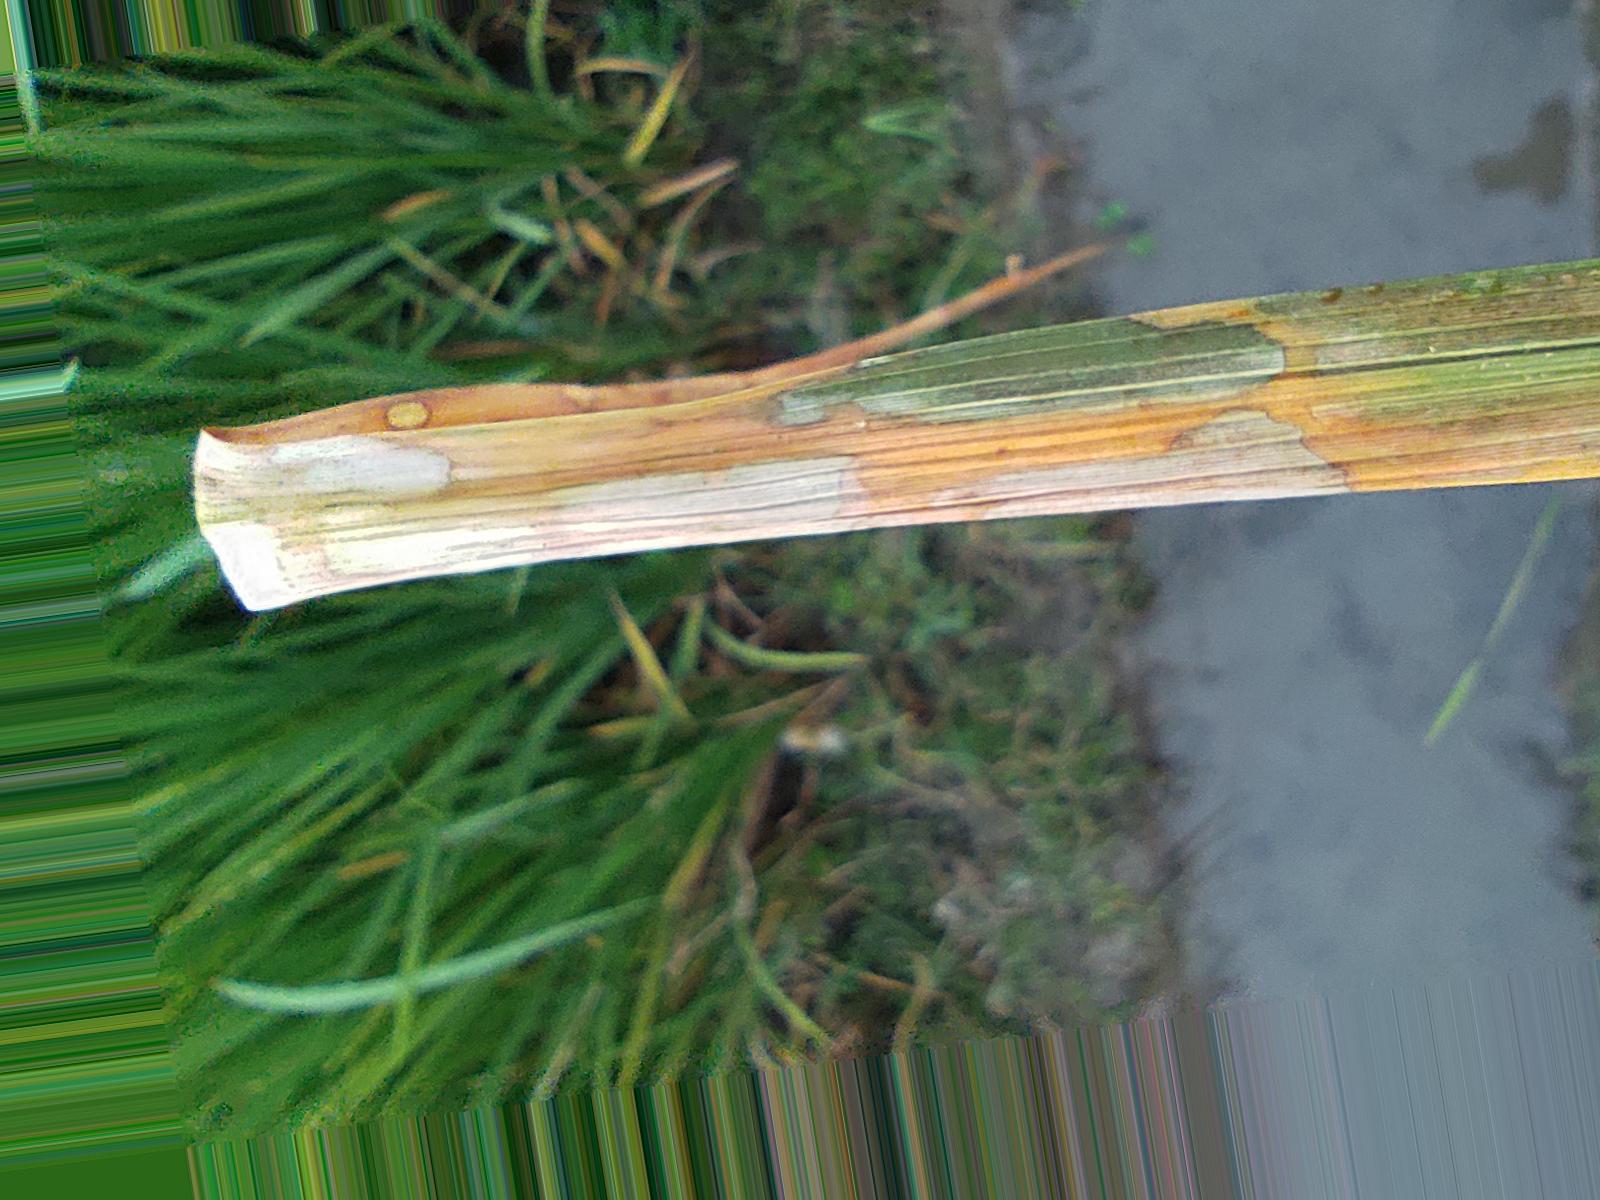
Nhãn: Bệnh Đốm Vằn ( Khô vằn ) ( Sheath Blight )